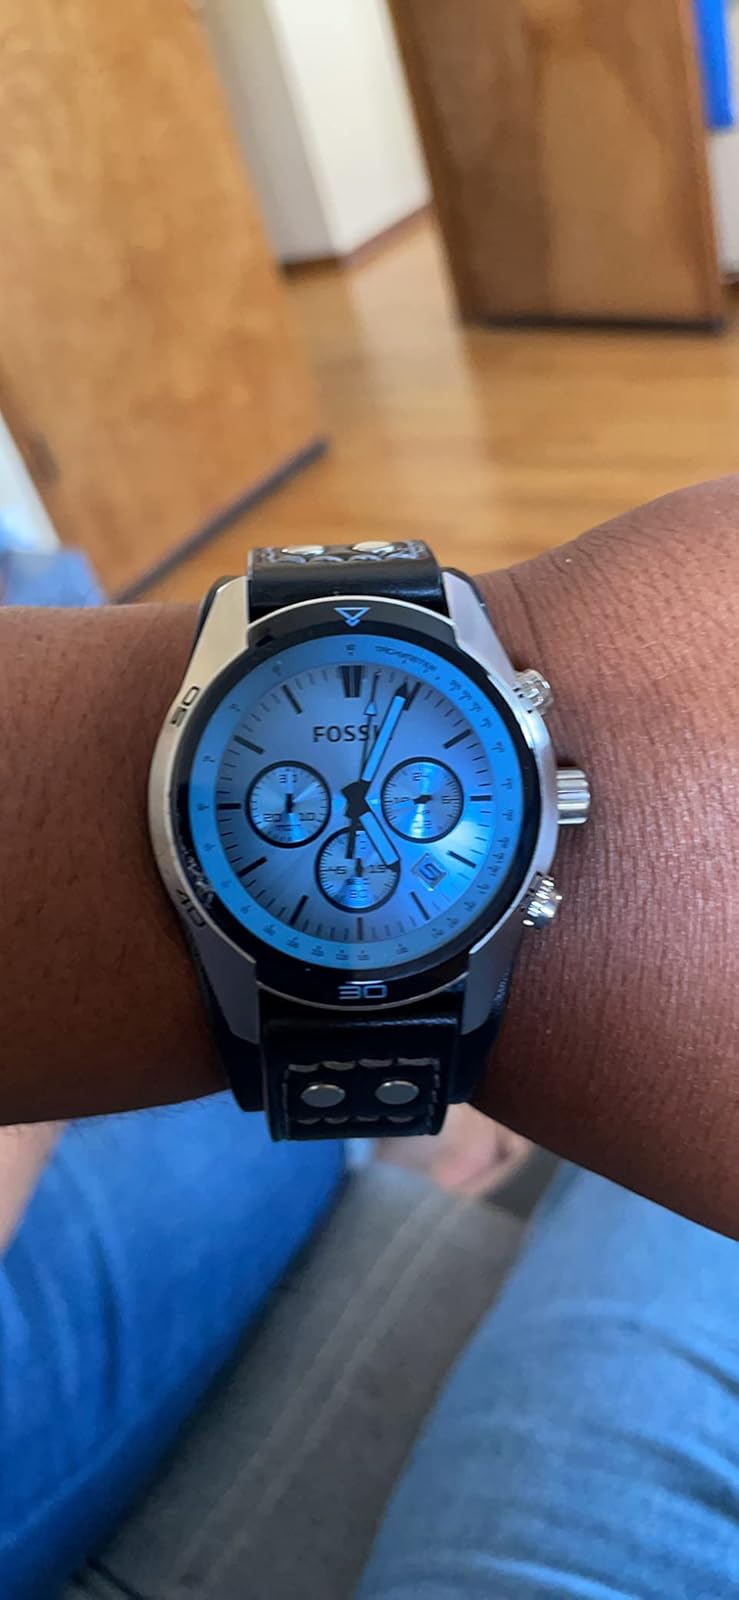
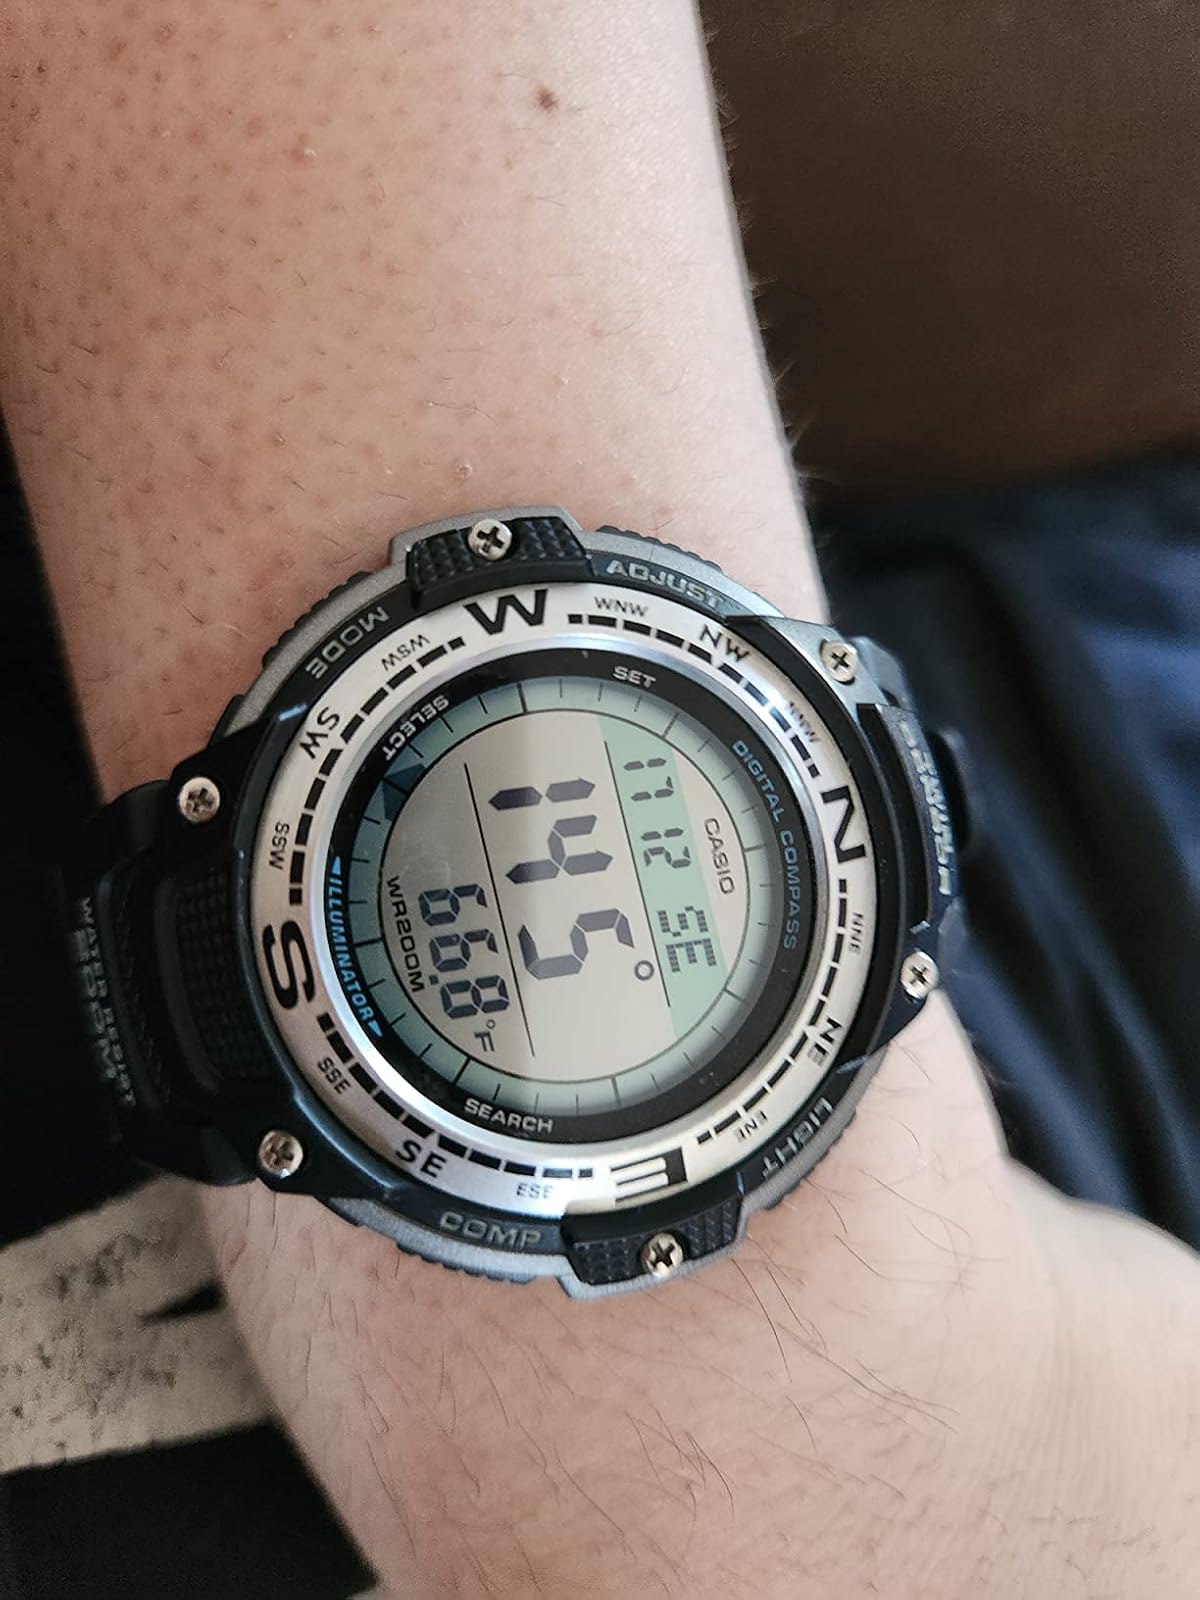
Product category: accessories_watch
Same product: no